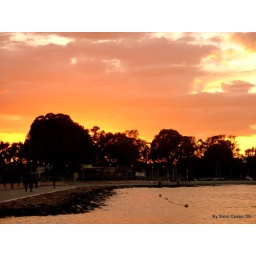
Beautiful red sky in Marina Piccola (Cagliari, Sardinia).